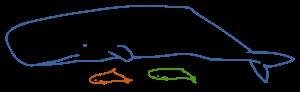
L'huile de baleine est l'huile animale obtenue de plusieurs espèces de baleines de la famille des balénidés, telles que la baleine de Biscaye ou la baleine du Groenland. On a aussi tiré beaucoup d'huile de baleine des cachalots, et localement des orques et des bélugas.
En zoologie, le terme baleine désigne certains mammifères marins de grande taille classés dans l'ordre des Cétacés.